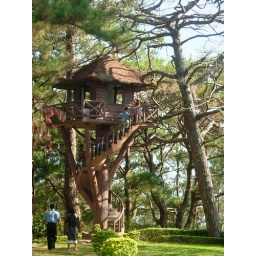
I fell in love with this tree house except that it's really made of cement!